Defuzzification

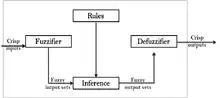
The place of defuzzification in a fuzzy control system

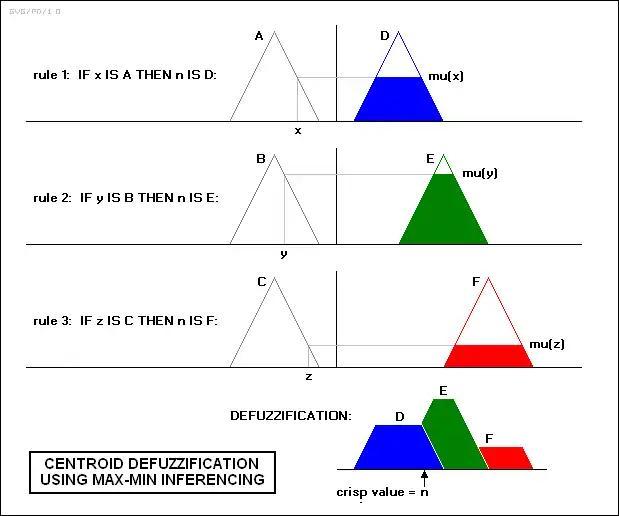
A particular defuzzification method

Defuzzification is the process of producing a quantifiable result in crisp logic, given fuzzy sets and corresponding membership degrees. It is the process that maps a fuzzy set to a crisp set.